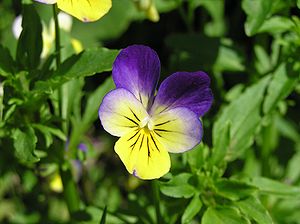
Almindelig stedmoderblomst
Almindelig stedmoderblomst er en 5-30 cm høj urt, der vokser på sandet jord. Der findes i Danmark to underarter. De afviger en del fra hinanden, og beskrivelsen herunder drejer sig hovedsagelig om den enårige, ukrudtsagtige Viola tricolor ssp. tricolor, der normalt blot kaldes alm. stedmoderblomst.